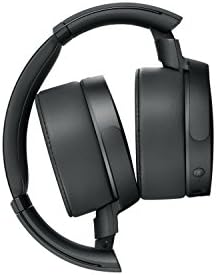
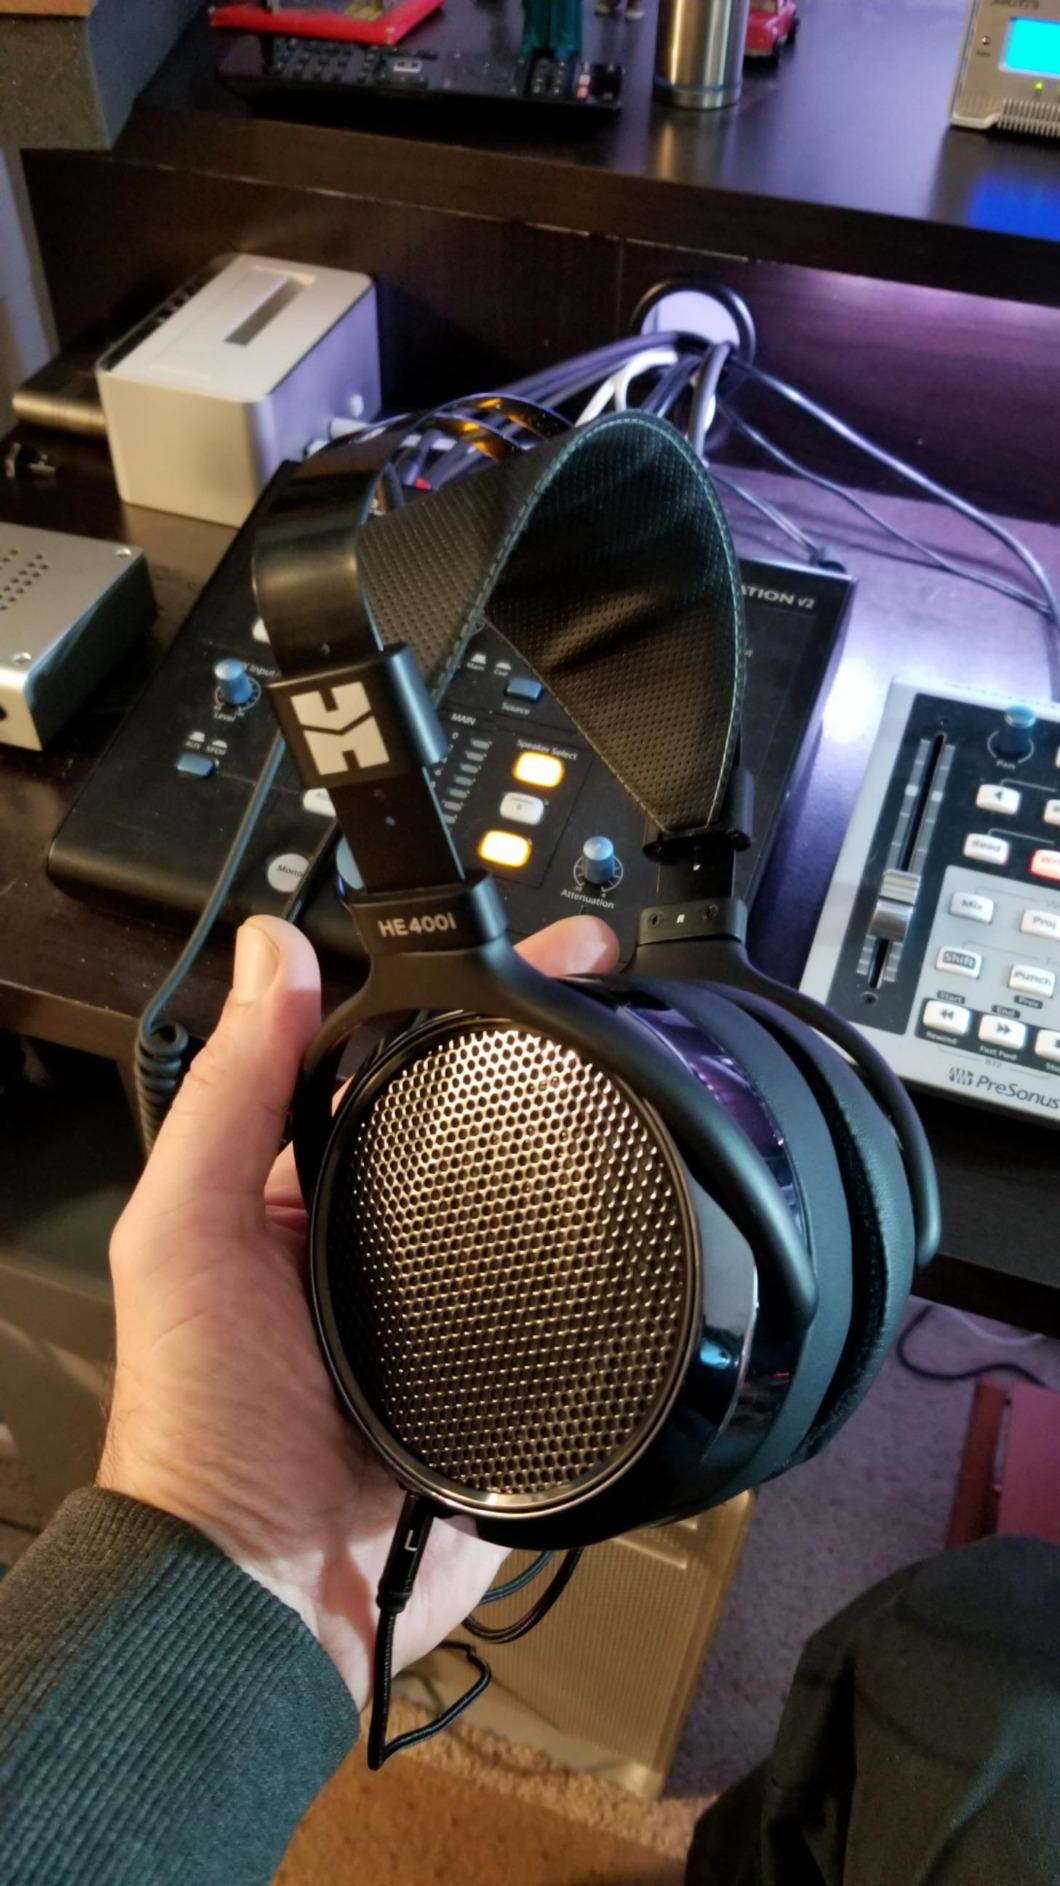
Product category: headphones
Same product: no